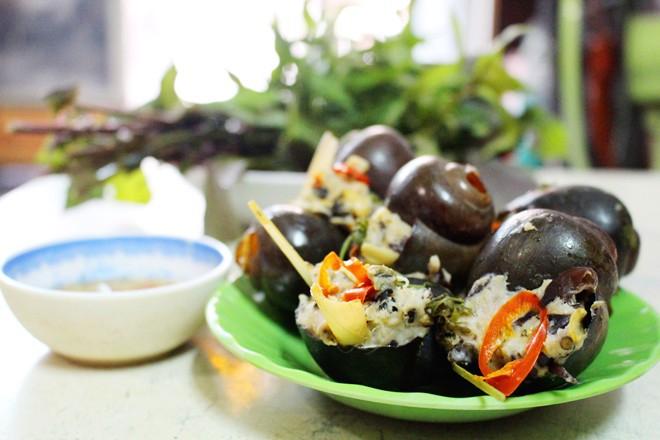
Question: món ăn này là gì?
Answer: món ăn này là món ốc